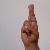
The image shows a hand gesture representing the letter 'R' in Indian Sign Language.